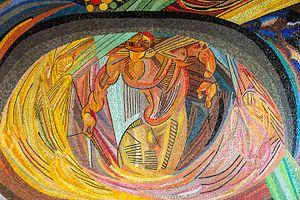
Josef Feinhals, ou Joseph Feinhals, également connu sous son pseudonyme italianisé Collofino, né le 31 décembre 1867 à Cologne et mort le 1er mai 1947 au château de Randegg, Hegau, est un entrepreneur, marchand de tabac, mécène et collectionneur allemand. Il est connu pour avoir été un initiateur et un soutien de la scène artistique et culturelle rhénane.